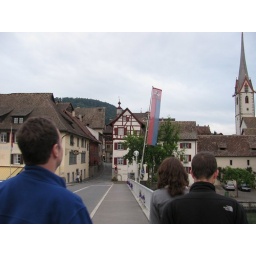
Stein am Rhein, near lake house